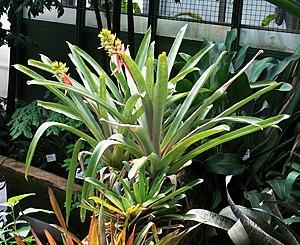
Aechmea aquilega est une espèce de plante de la famille des Bromeliaceae, originaire du Brésil.